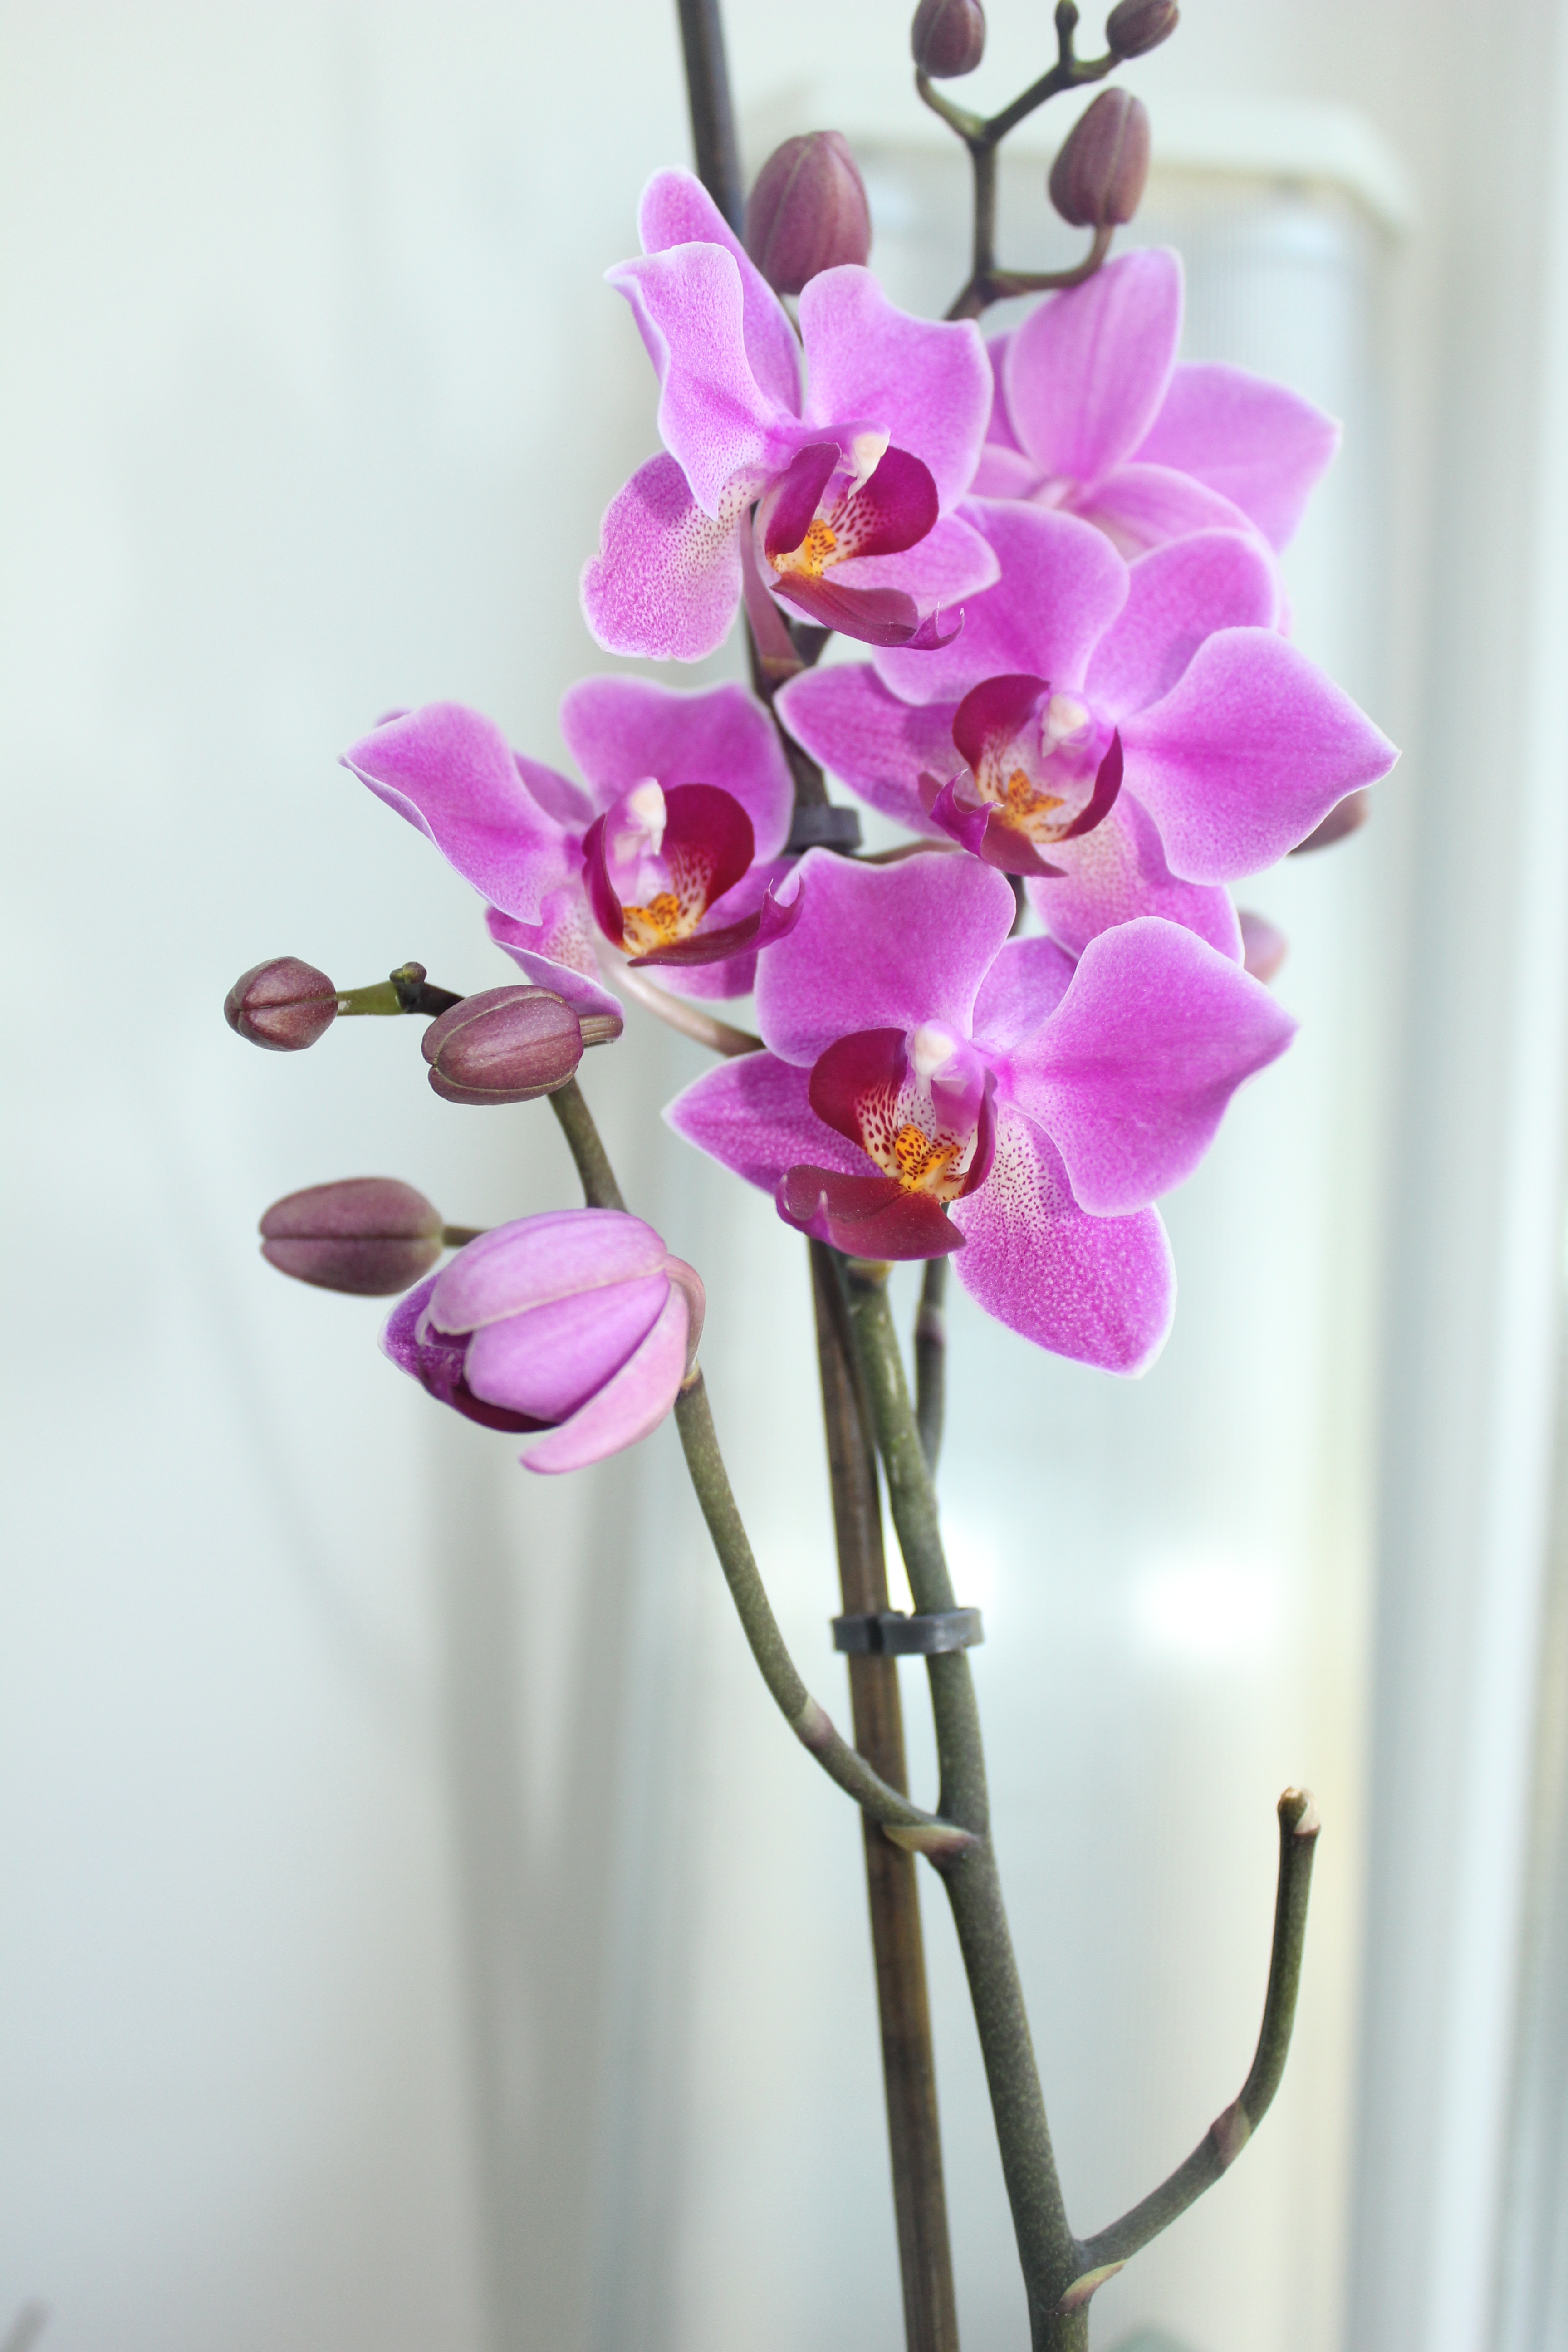
blossom, plant, flower, petal, pink, flora, orchid, floristry, phalaenopsis, beautiful flower, flowering plant, cut flowers, floral design, cattleya, dendrobium, land plant, moth orchid, flower arranging